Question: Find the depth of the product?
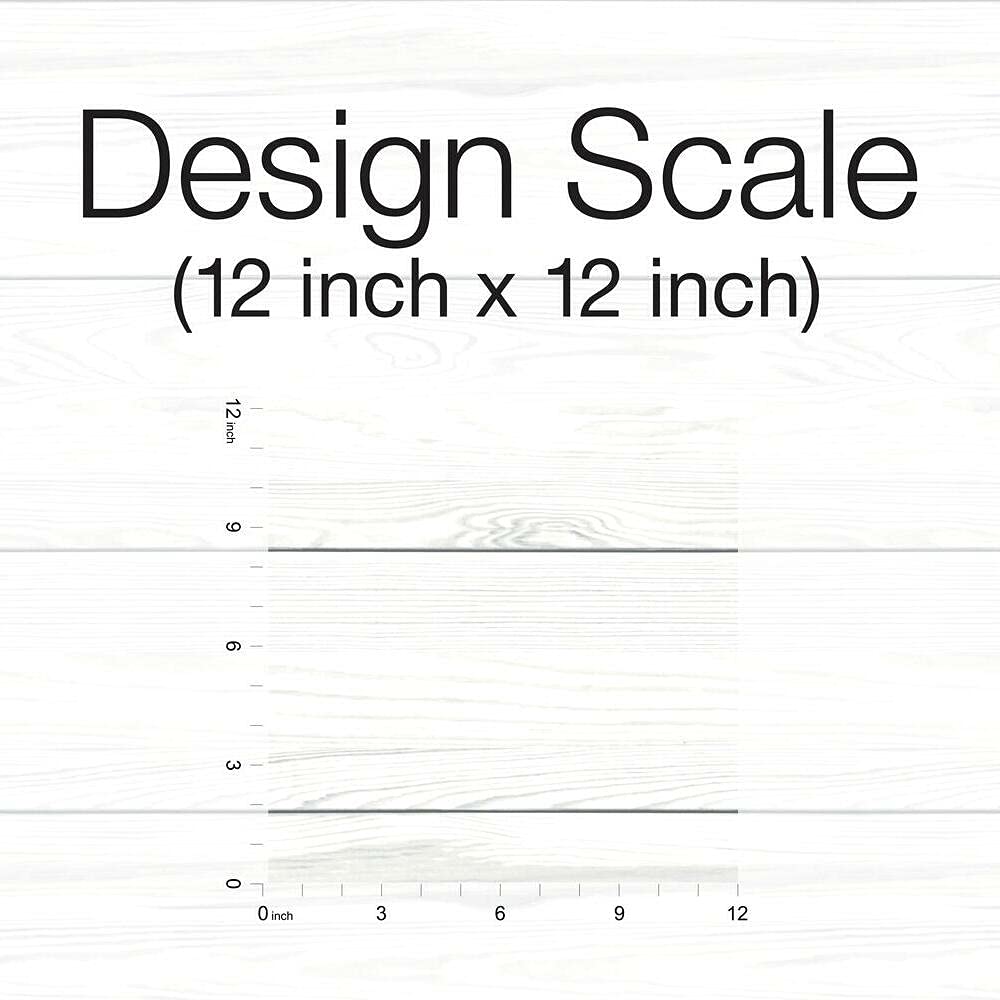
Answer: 12.0 inch